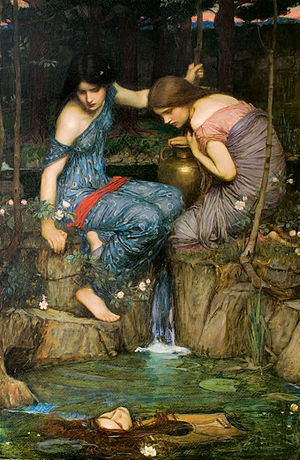
Orfeus / Orfismen
Nymfer finder Orfeus' hoved, maleri af John William Waterhouse.
Orfeus/Orpheus er en græsk sagnskikkelse. Han var søn af Kalliope, muse for sang og digtning. Pindar kaldte ham "sangens fader". Som hans far opgives i nogle versioner kong Oeagrus af Thrakien, i andre Apollon. Orfeus var konge over den thrakiske stamme ciconerne. Han optræder hverken hos Homer eller Hesiod, men er først kendt fra Ibycus' tid.